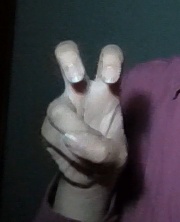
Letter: toot